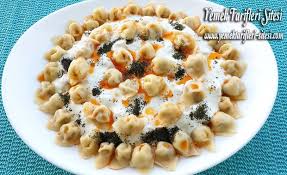
Yemek: manti